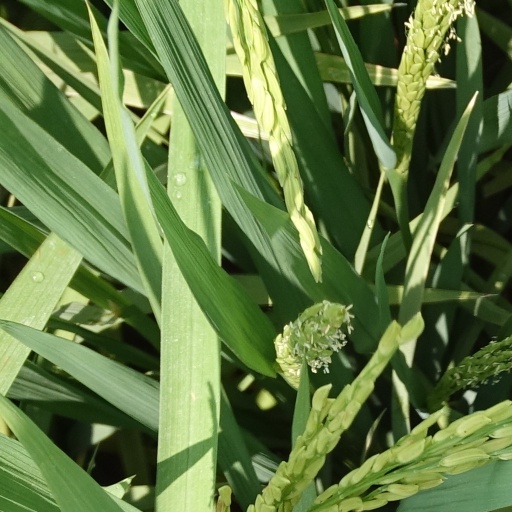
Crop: rice